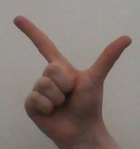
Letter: laam